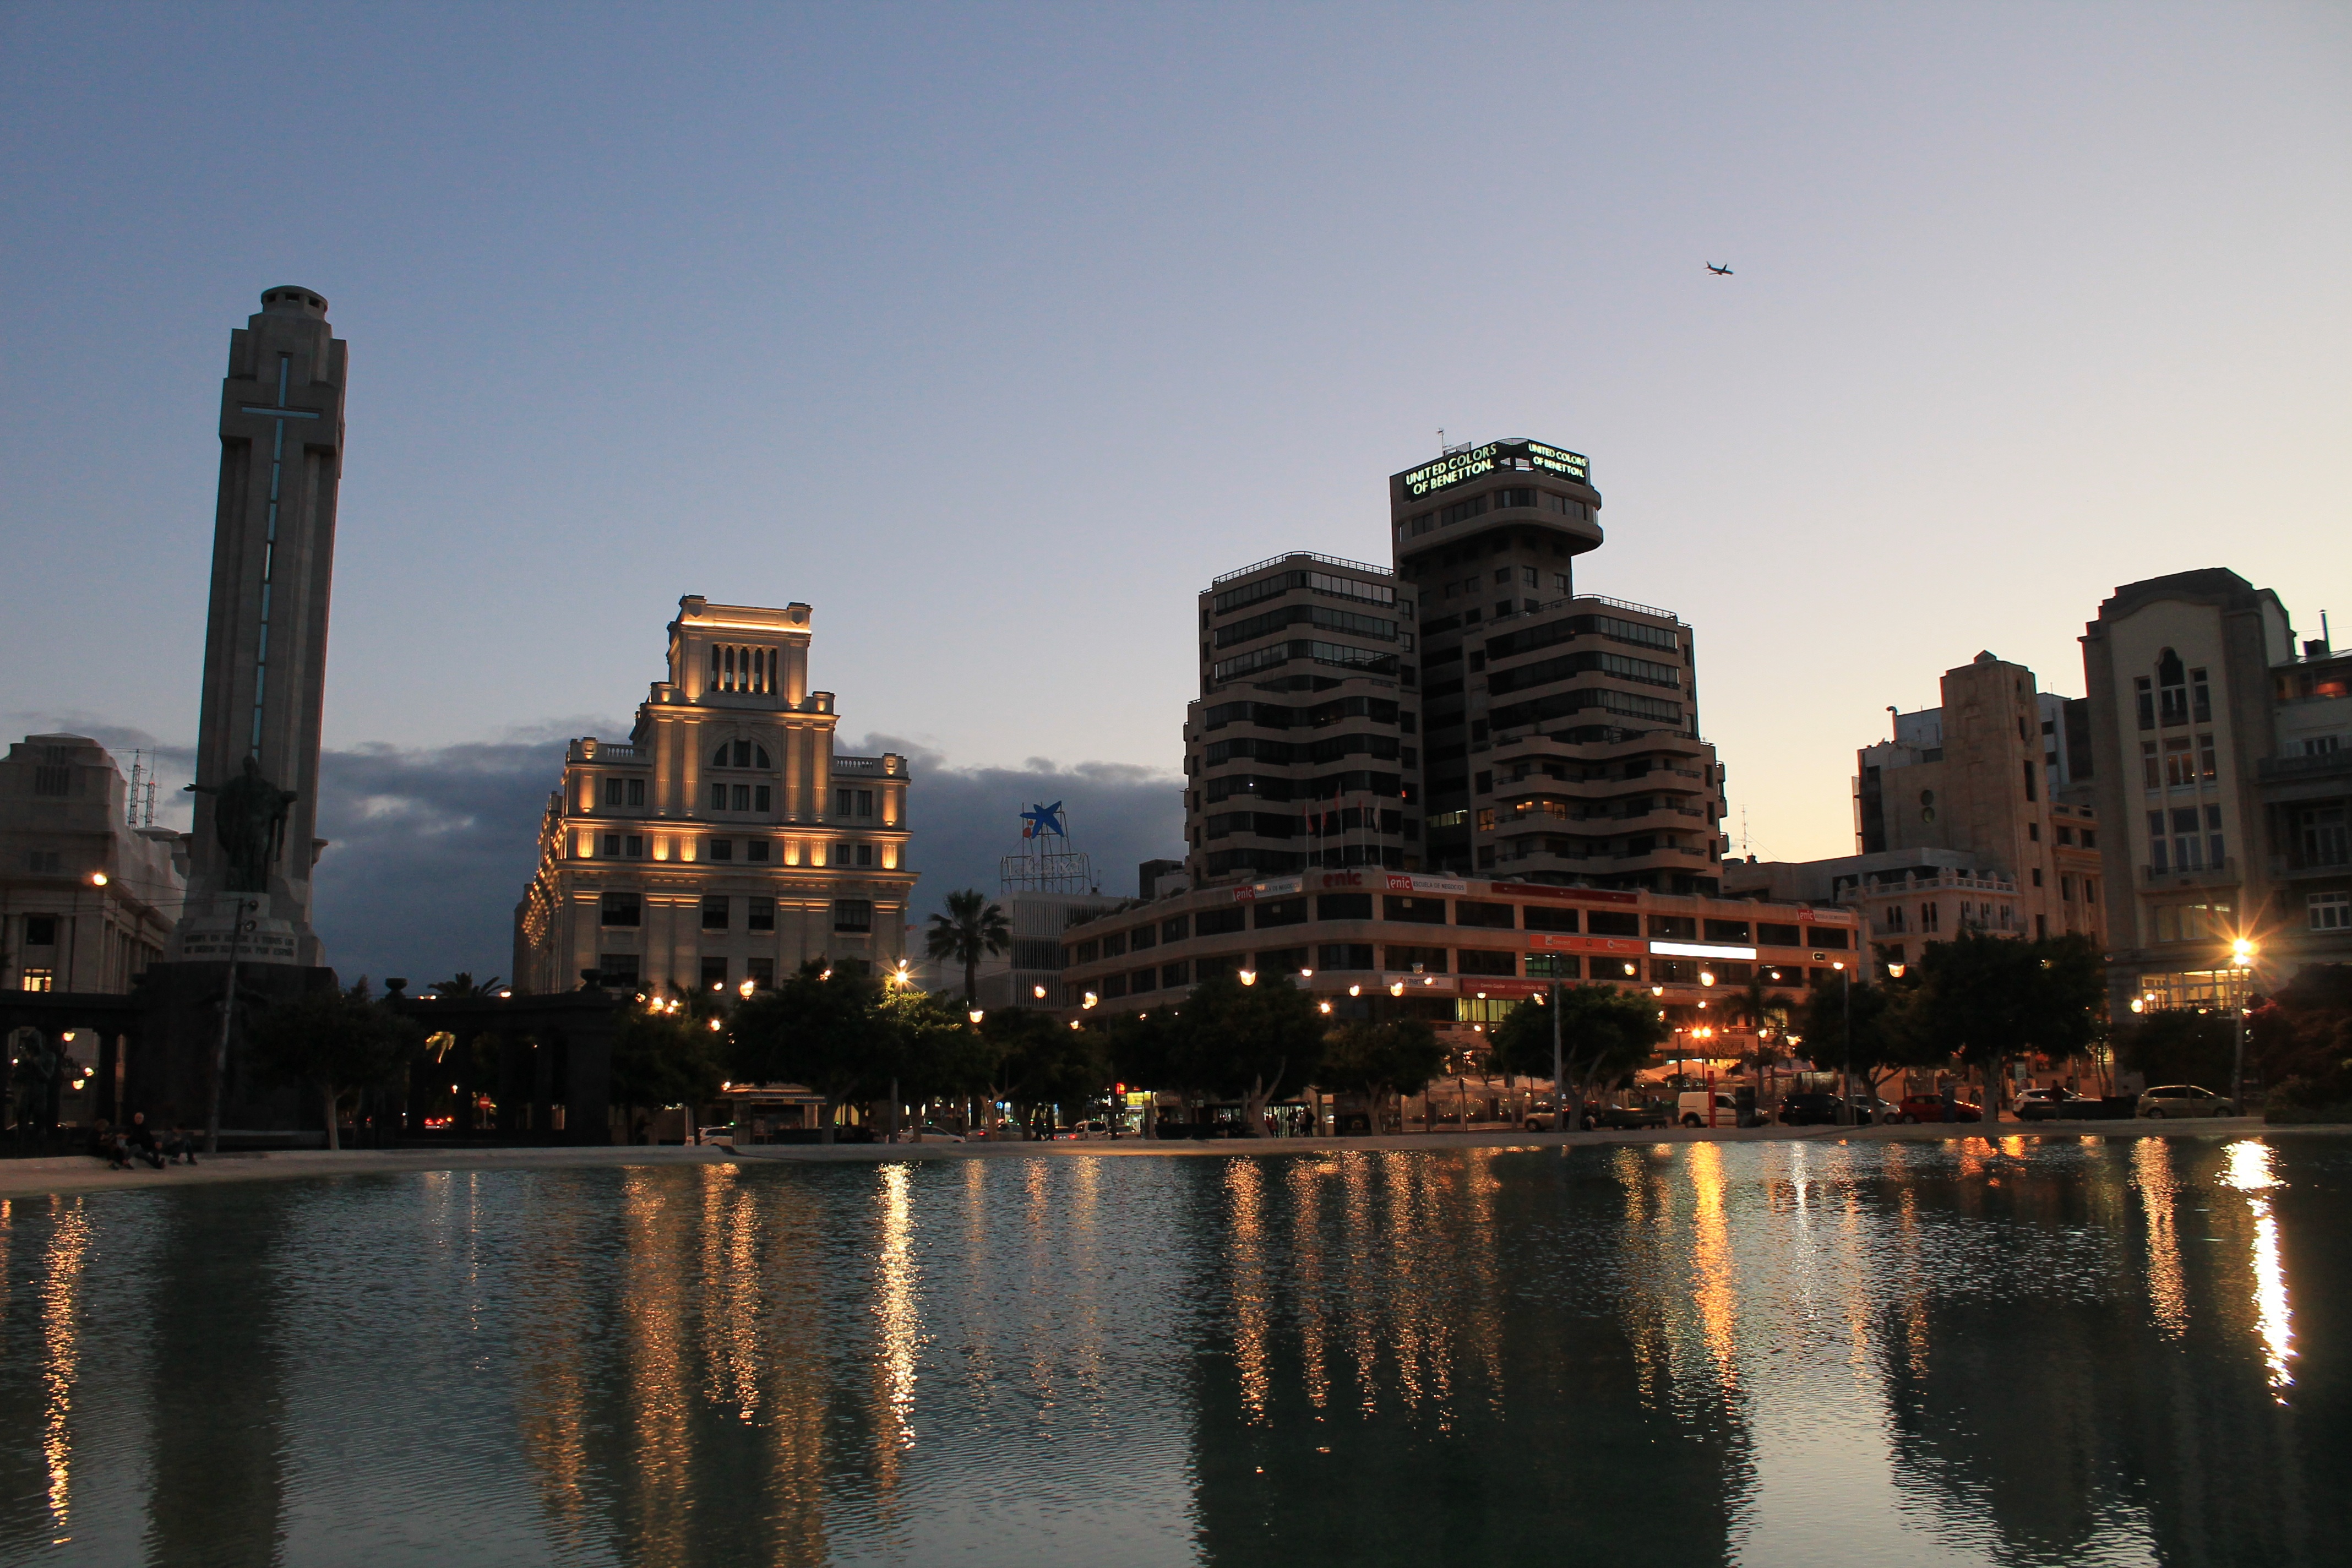
landscape, horizon, sunset, skyline, night, morning, building, city, skyscraper, cityscape, downtown, dusk, evening, reflection, island, landmark, spain, center, canarias, tenerife, metropolis, santacruz, canary, urban area, human settlement